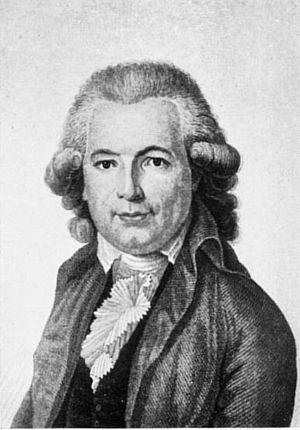
Karl August Böttiger est un archéologue, pédagogue, philologue et écrivain de la langue allemande.